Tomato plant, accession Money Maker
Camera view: vertical (180 deg); turntable rotation: 330 degrees
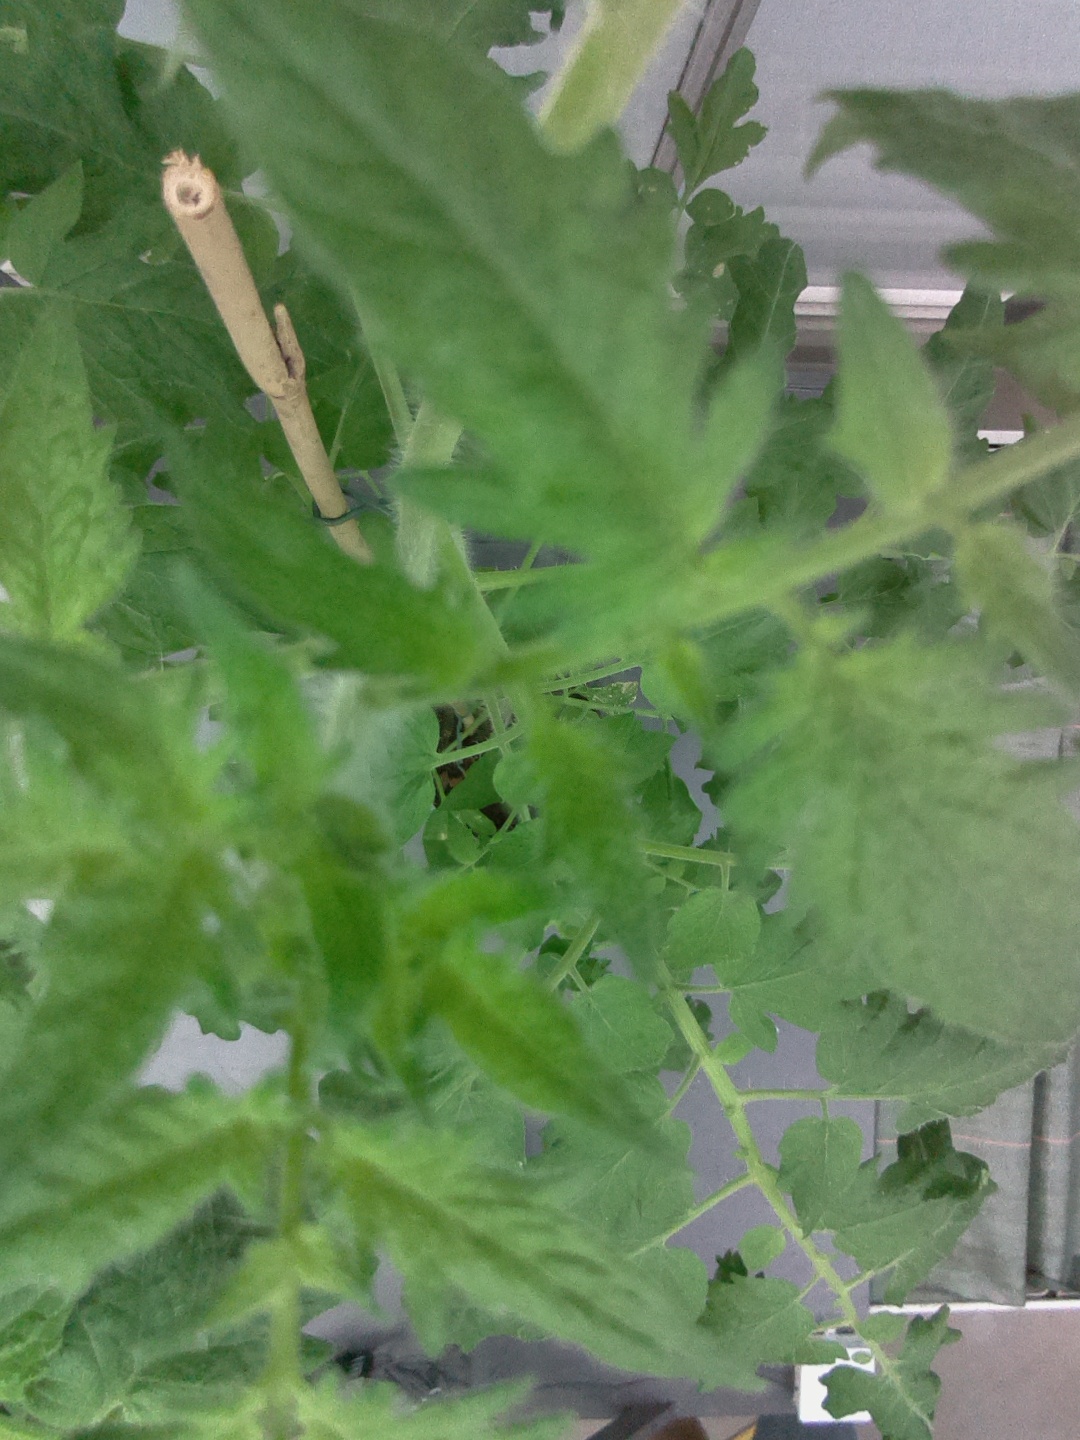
BBCH growth stage 68: Full flowering, 80%-90% of flowers open, more petals falling